The Goalkeeper (1936 film)

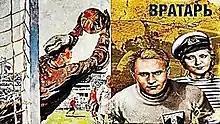

The Goalkeeper is a 1936 Soviet sports-musical comedy film directed by Semyon Timoshenko. The screen version of novel by Lev Kassil , one of the first literary works about sport in the USSR. It also became the first Soviet full-length feature film about association football.